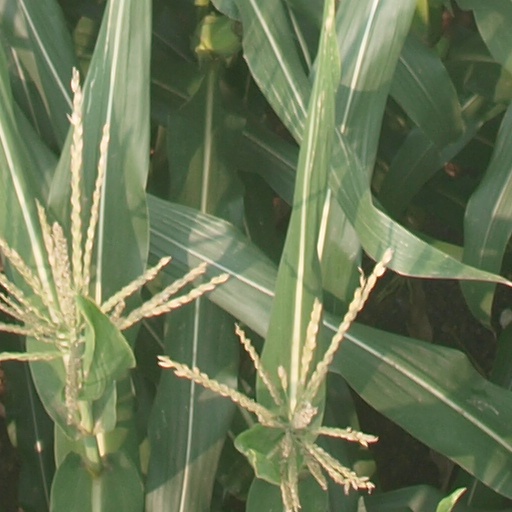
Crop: maize; corn